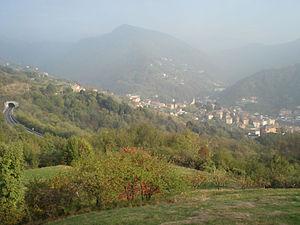
Serra Riccò est une commune de la ville métropolitaine de Gênes dans la région Ligurie en Italie.